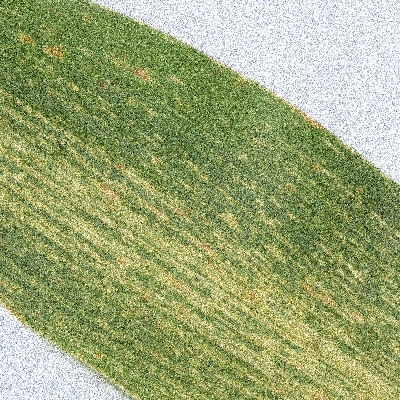
Label: Corn_(Maize)___Maize_Streak_Virus